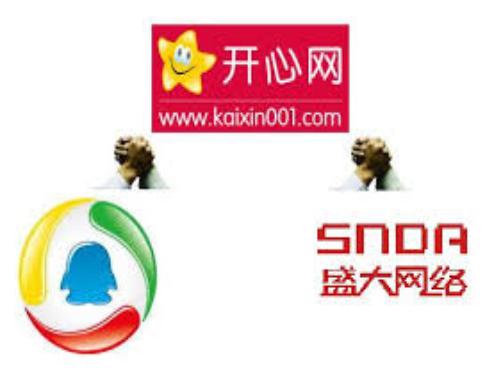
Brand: kaixinwang
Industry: Others